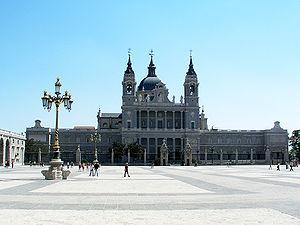
La cathédrale Santa María la Real de la Almudena est la toute récente cathédrale de Madrid, capitale du royaume d'Espagne, construite face au palais royal au cours du XXᵉ siècle. Elle est le siège épiscopal du diocèse de la capitale. C'est une église de 102 mètres de longueur et de 73 mètres de hauteur construite sur base d'un mélange de différents styles : néoclassique à l'extérieur, néogothique à l'intérieur et néoroman dans la crypte.